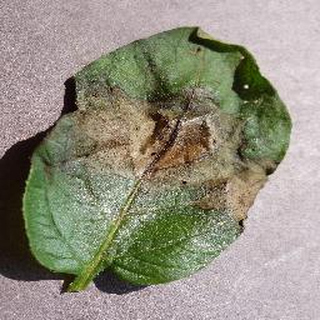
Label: potato_late_blight